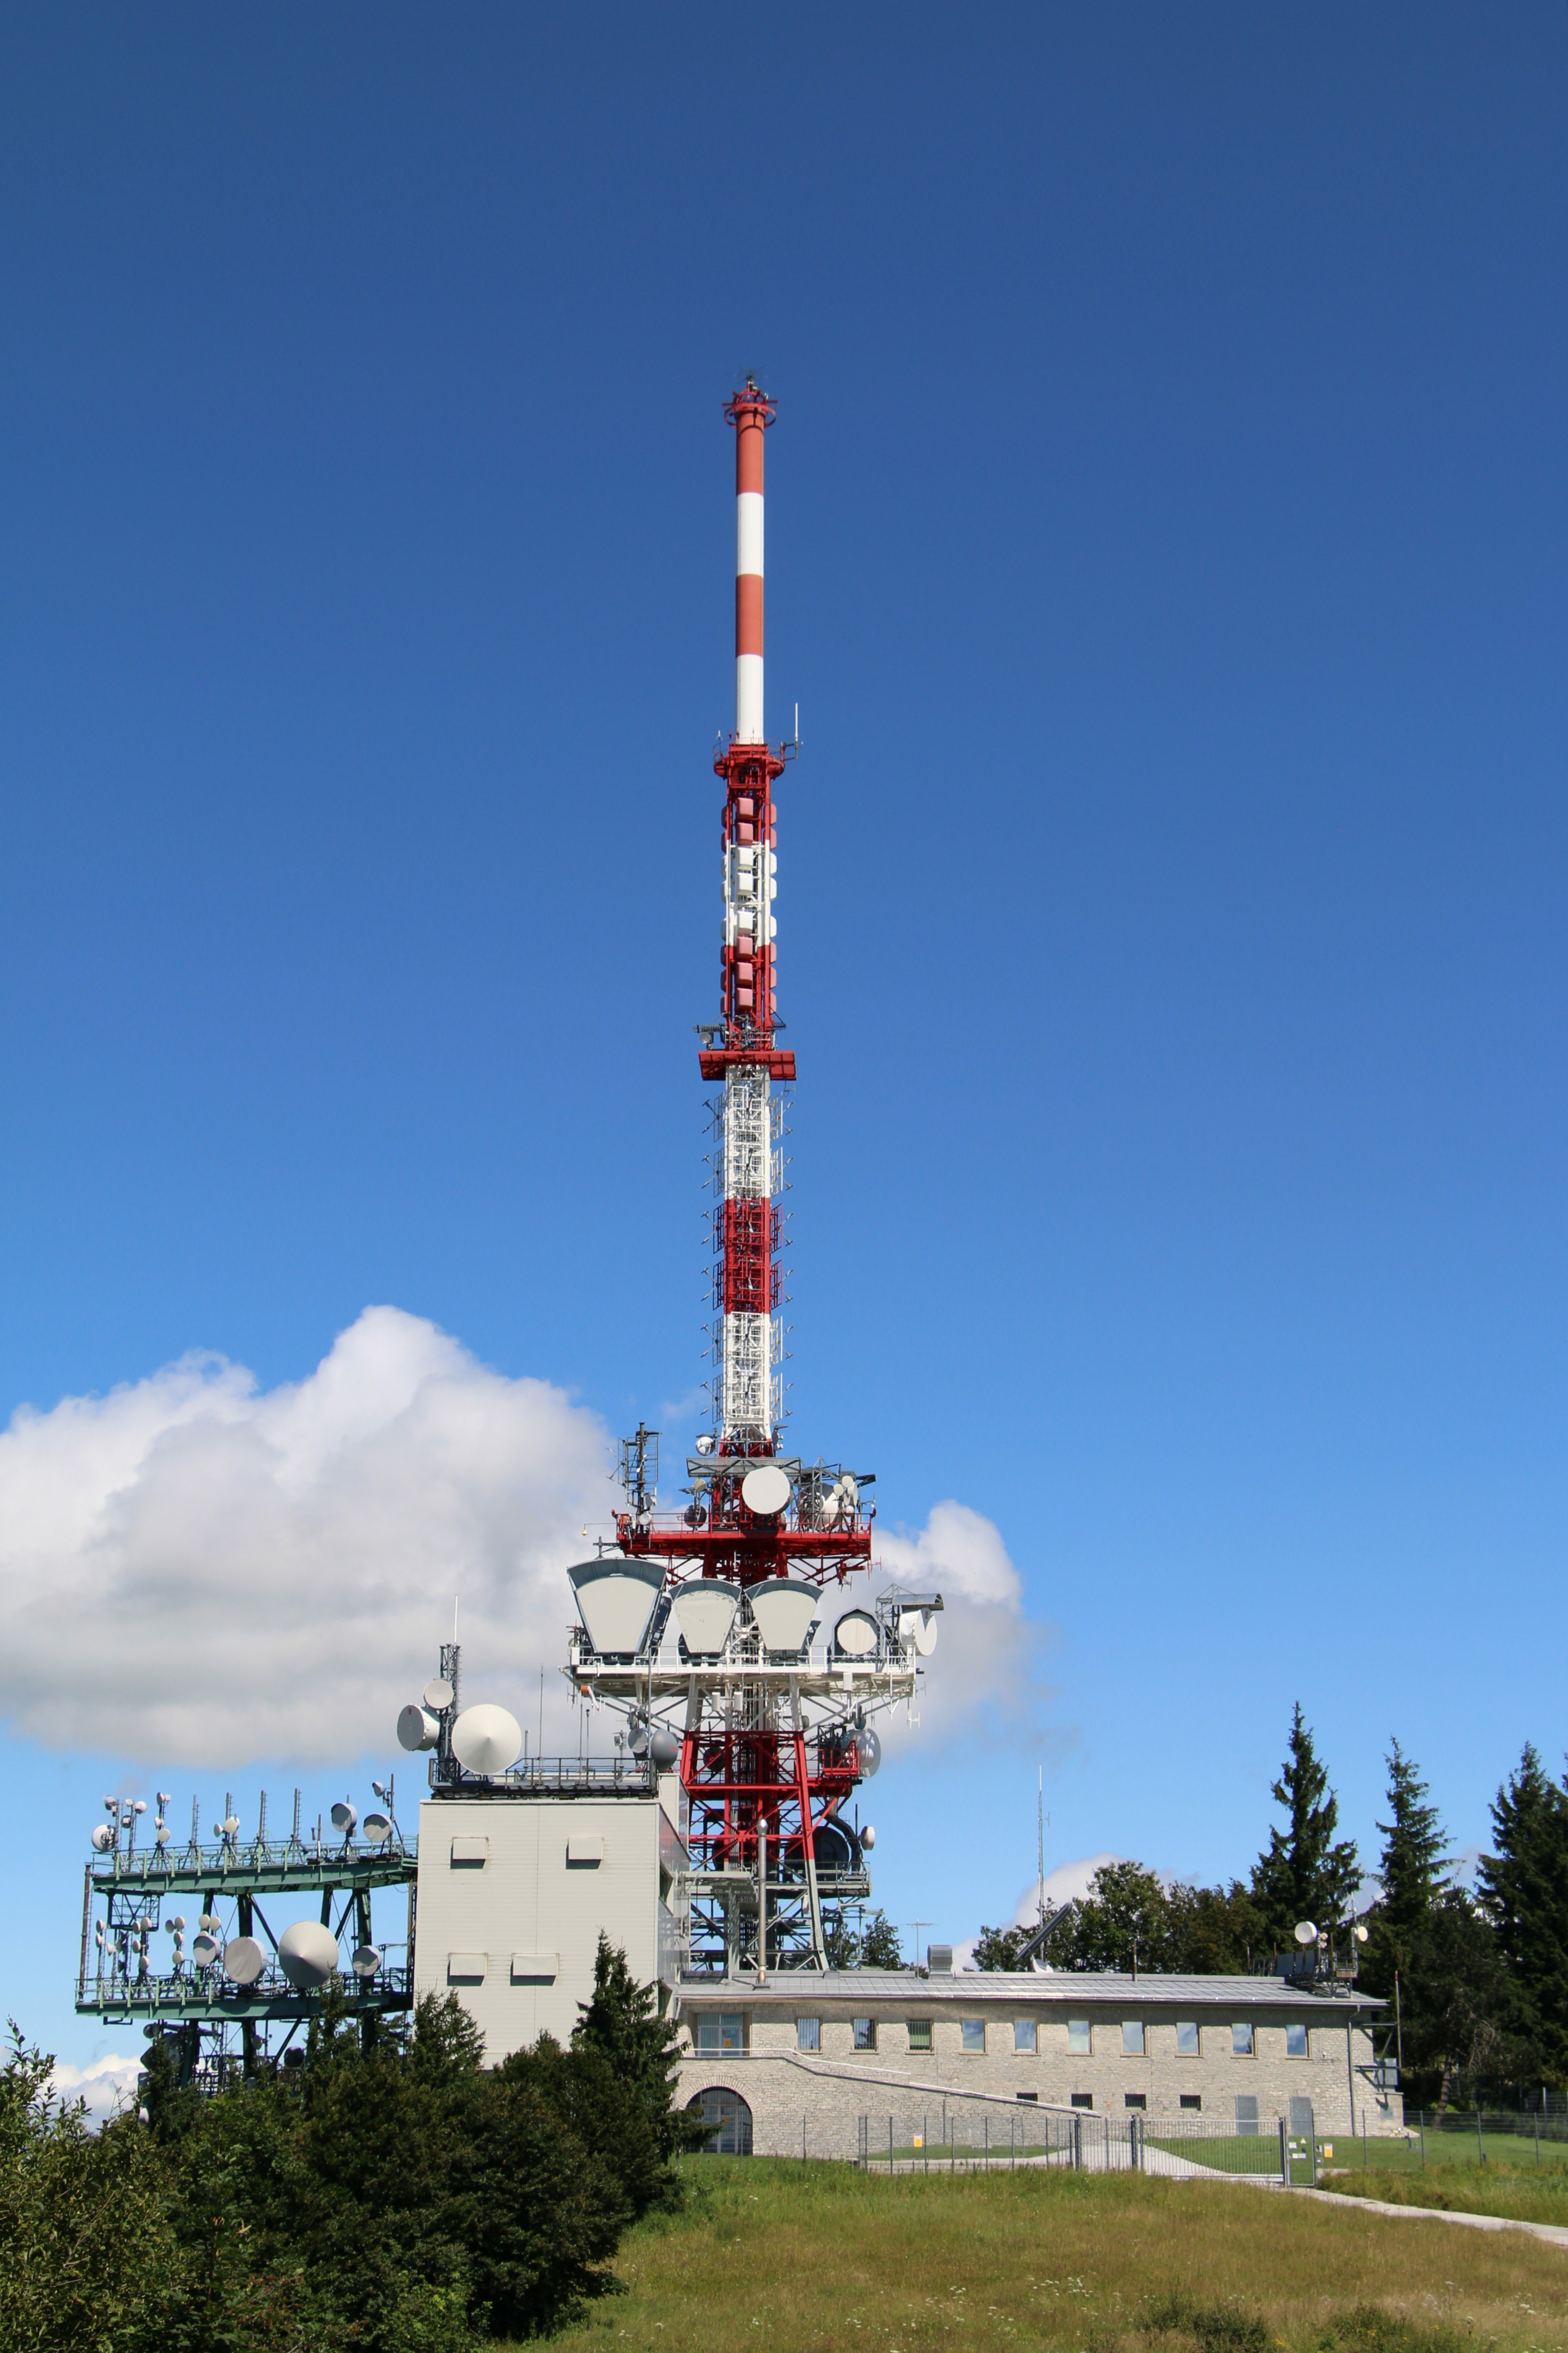
antenna, vehicle, tower, mast, rocket, salzburg, construction equipment, gaisberg, drilling rig